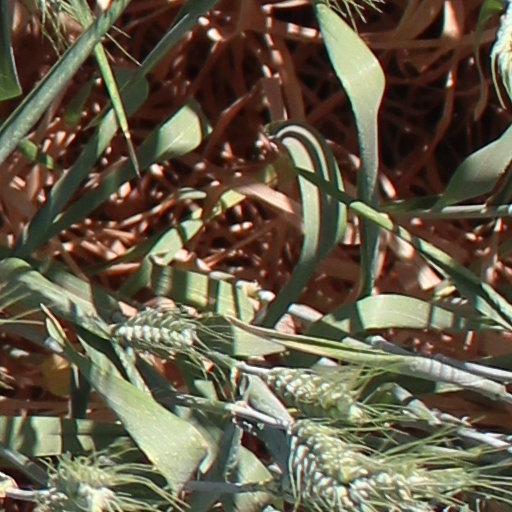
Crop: wheat